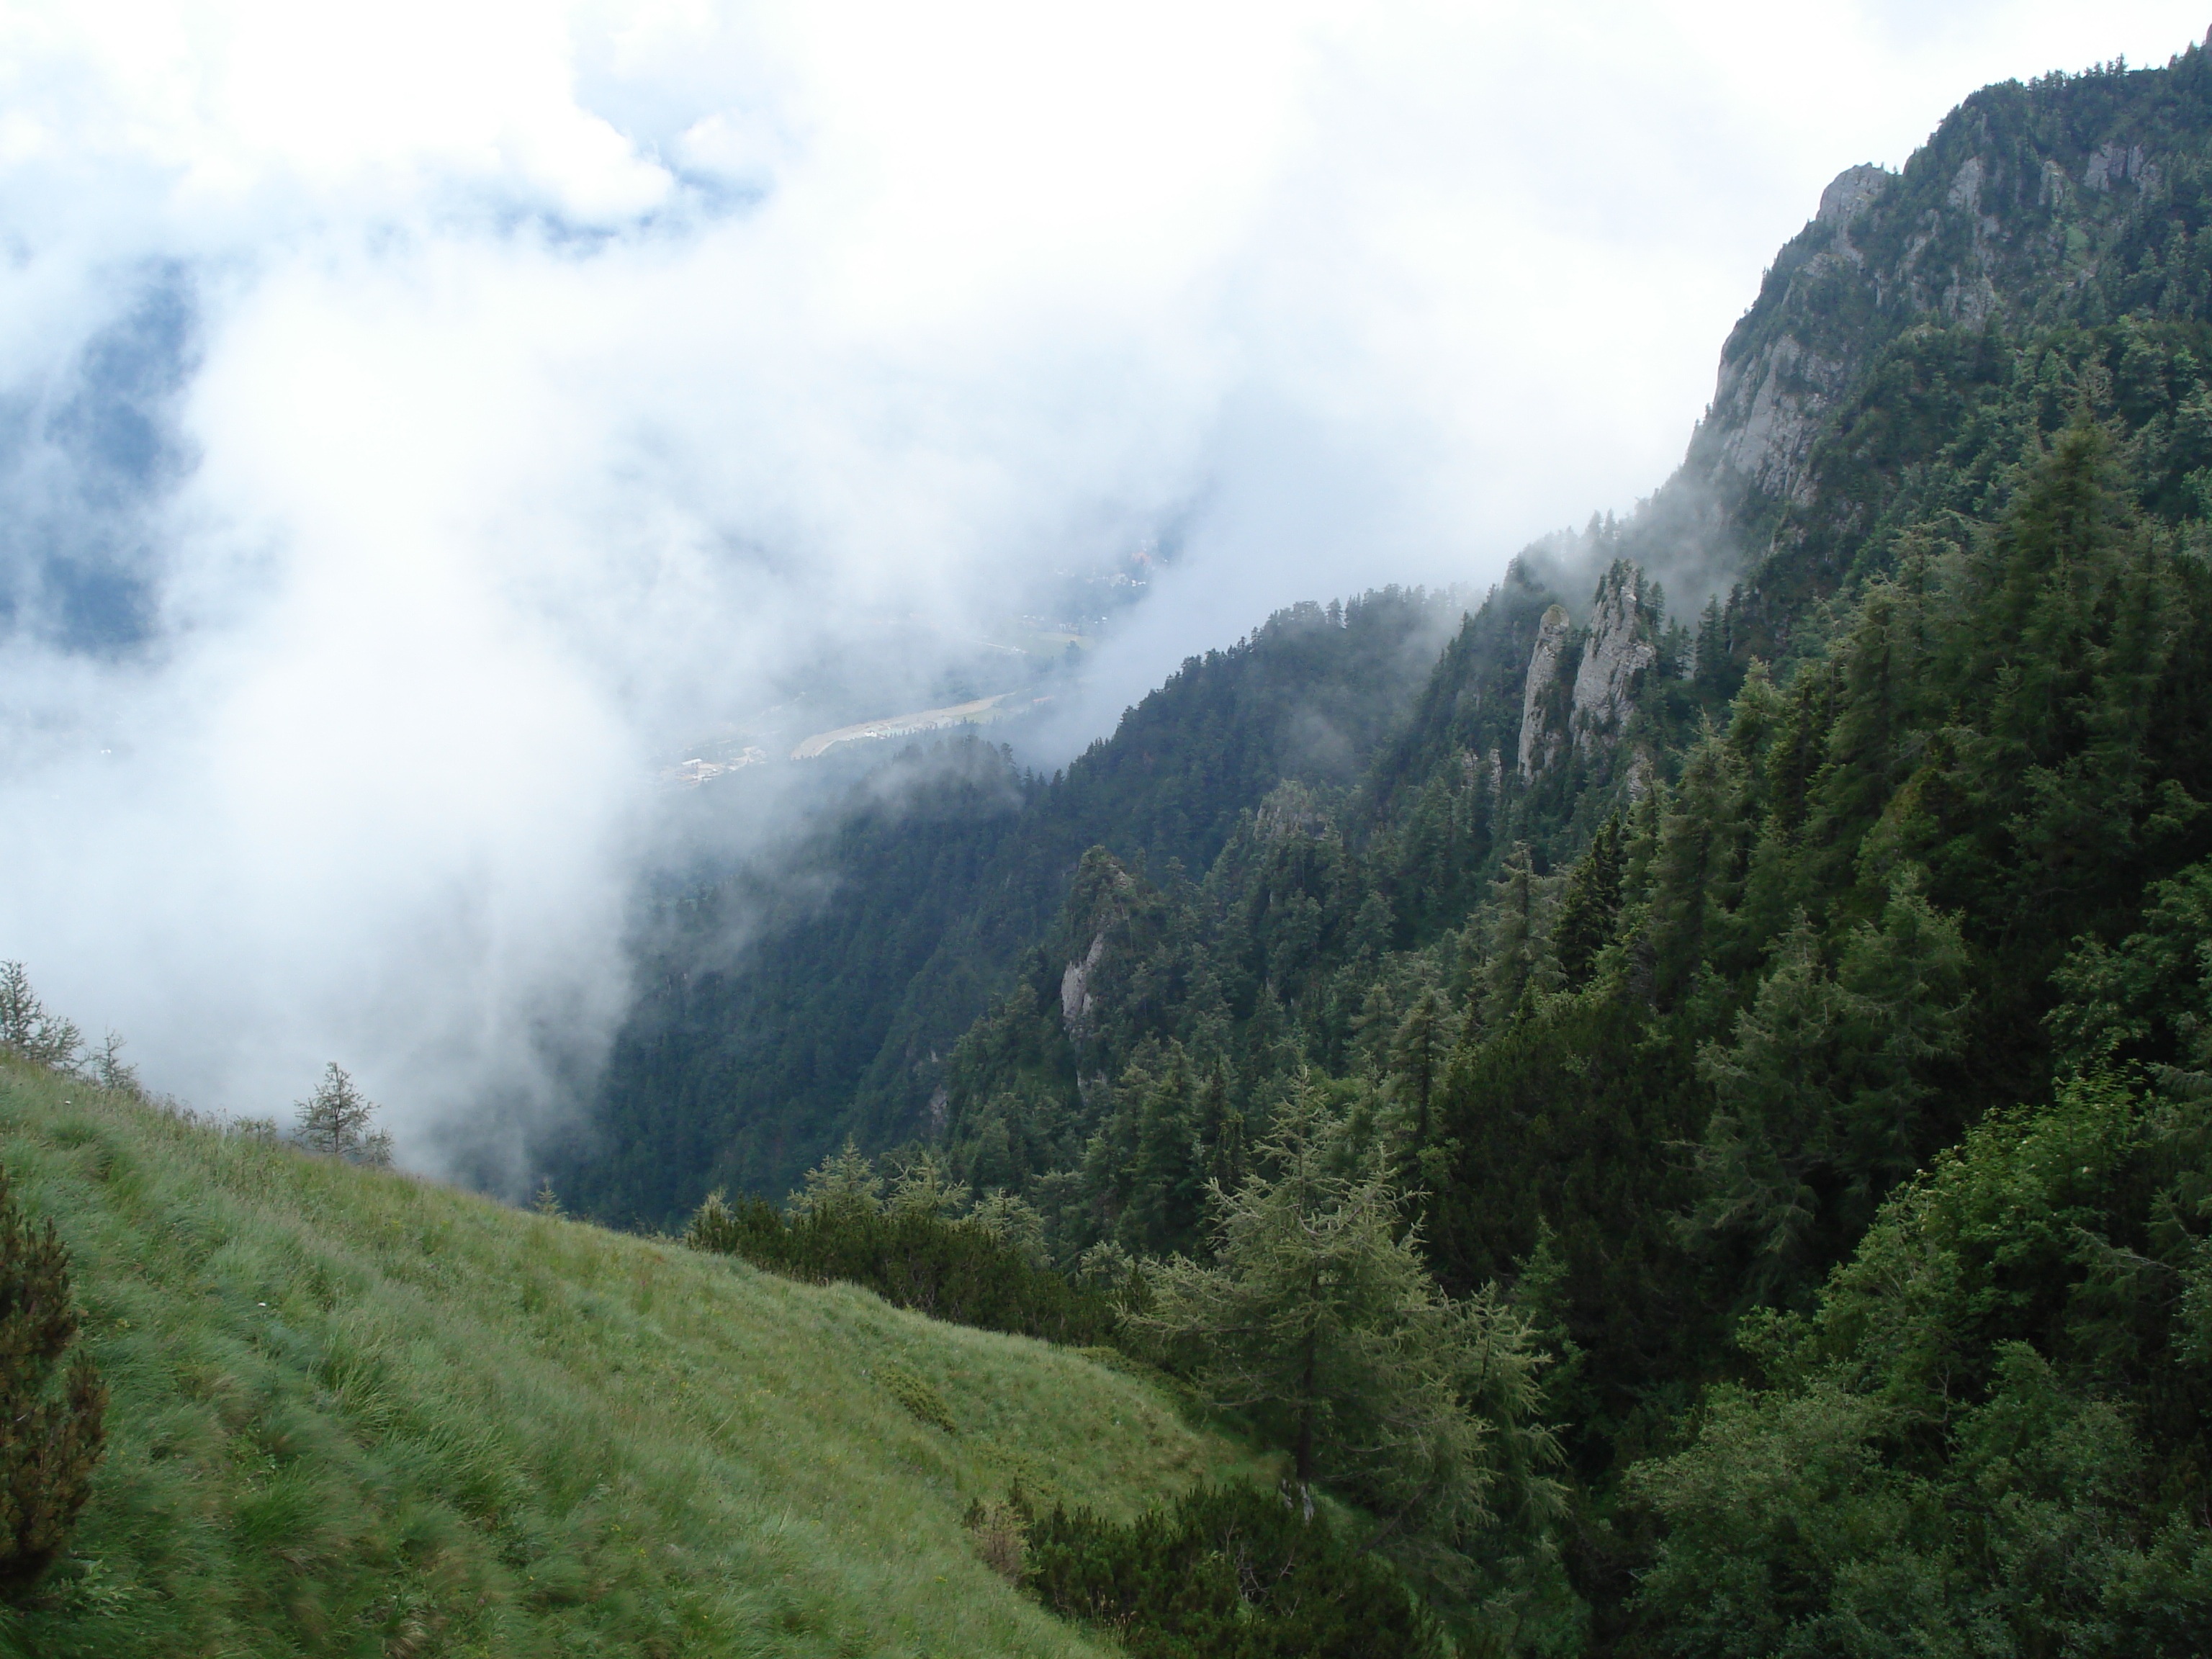
forest, wilderness, mountain, hill, valley, mountain range, ridge, alps, rainforest, plateau, landform, mountain pass, hill station, geographical feature, atmospheric phenomenon, mountainous landforms, geological phenomenon